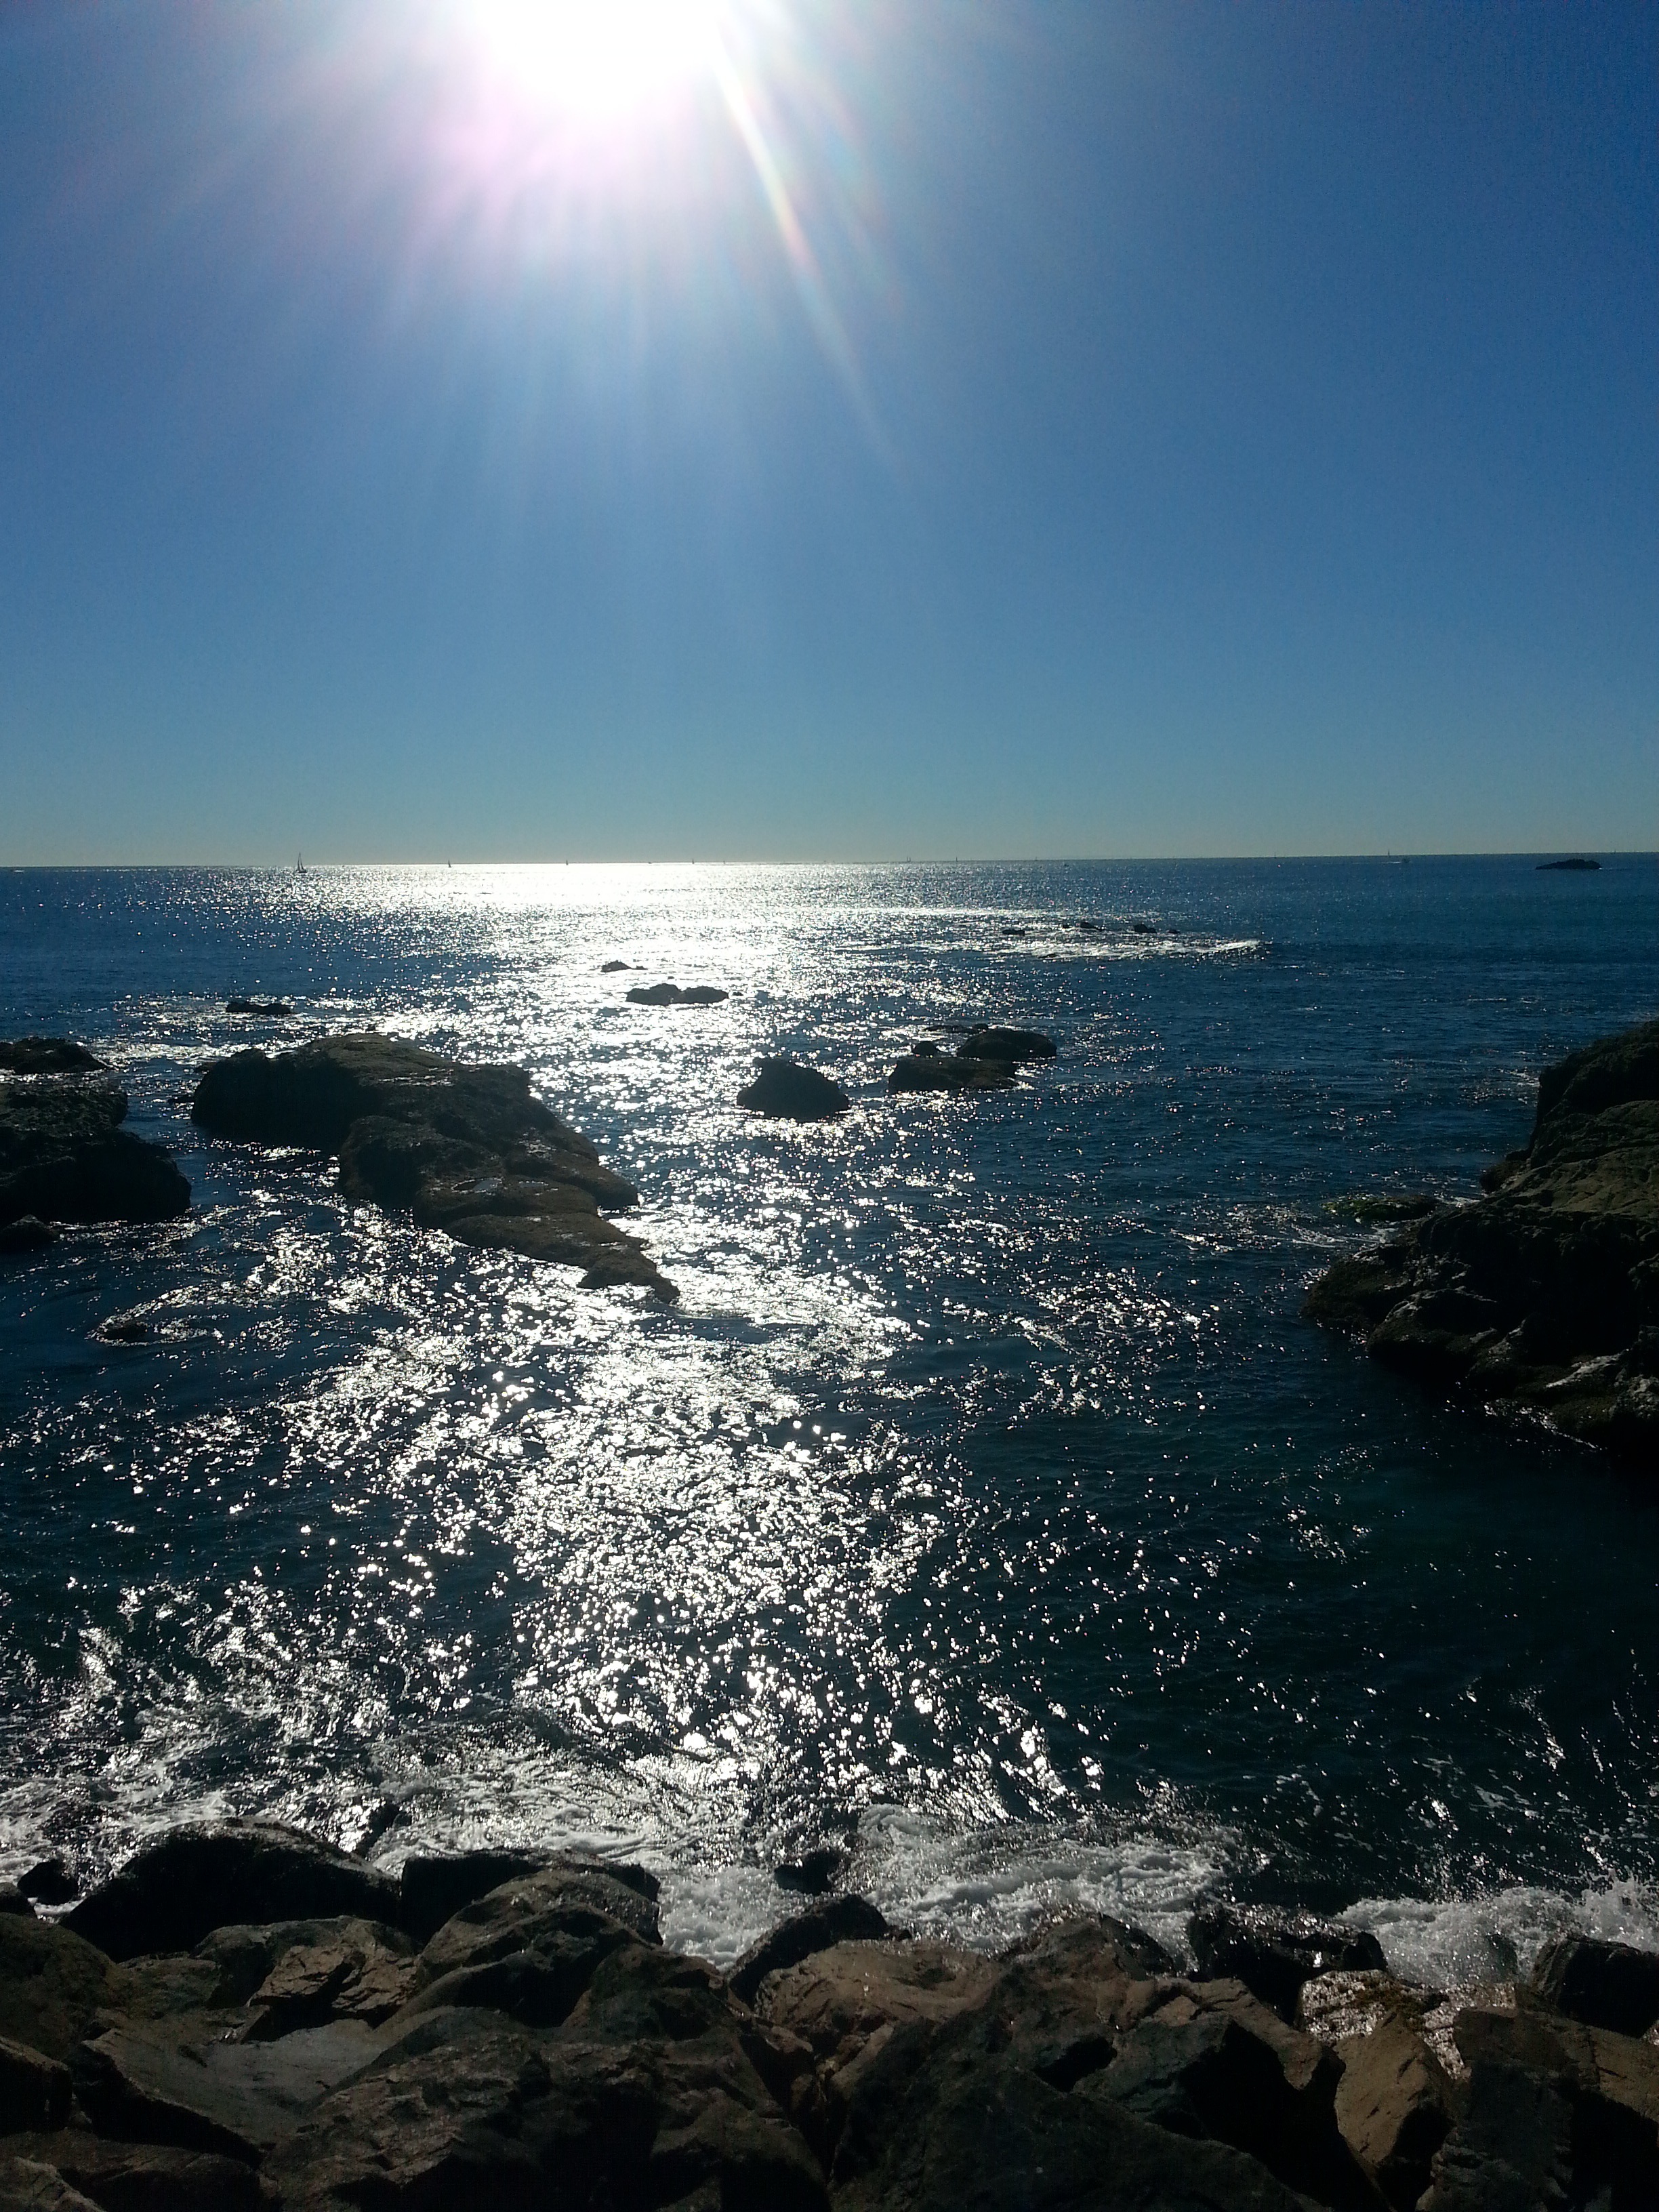
beach, sea, coast, water, rock, ocean, horizon, cloud, sky, sun, sunrise, sunset, sunlight, shore, wave, dawn, cliff, dusk, reflection, tranquil, scenic, peaceful, seascape, calm, bay, terrain, body of water, cape, wind wave